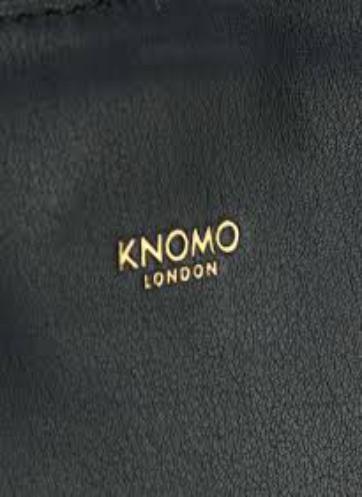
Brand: Knomo
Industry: Clothes